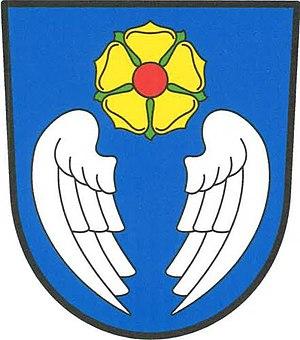
Bořetín est une commune du district de Jindřichův Hradec, dans la région de Bohême-du-Sud, en République tchèque. Sa population s'élevait à 107 habitants en 2020.